University of Manchester

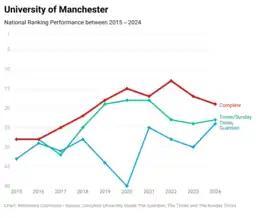
University of Manchester's national league table performance over the past ten years

The Manchester Museum holds nearly 4.25 million items sourced from many parts of the world. The collections include butterflies and carvings from India, birds and bark-cloth from the Pacific, live frogs and ancient pottery from America, fossils and native art from Australia, mammals and ancient Egyptian craftsmanship from Africa, plants, coins and minerals from Europe, art from past civilisations of the Mediterranean, and beetles, armour and archery from Asia. In November 2004, the museum acquired a cast of a fossilised "Tyrannosaurus rex" called "Stan".